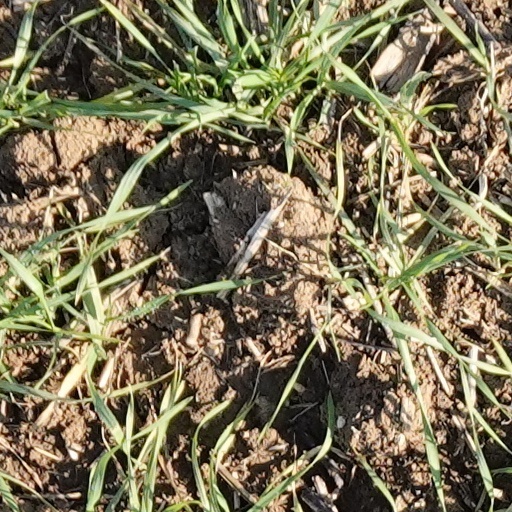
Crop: wheat